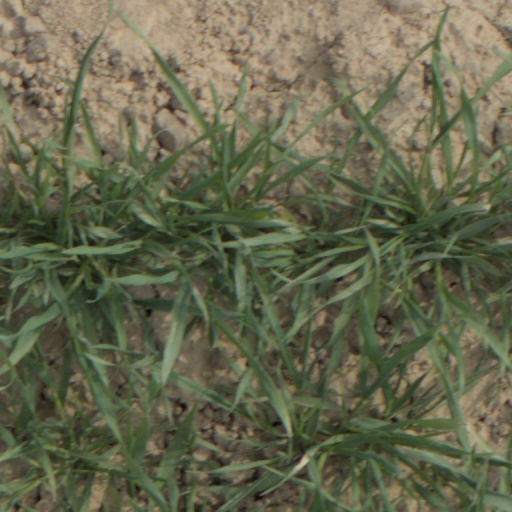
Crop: wheat